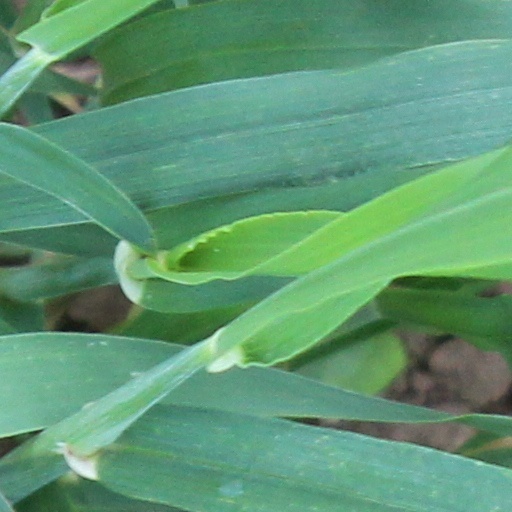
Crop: wheat